Little sparrowhawk

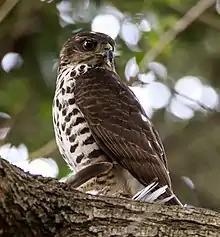
Juvenile little sparrowhawk - Onrus, Hermanus, South Africa

The little sparrowhawk (Tachyspiza minulla) is a species of Afrotropical bird of prey in the family Accipitridae. It was formerly placed in the genus "Accipiter". It is the smallest member of the genus "Tachyspiza" and forms a superspecies with the red-thighed sparrowhawk ("Tachyspiza erythropus").